Adolph Schoeninger

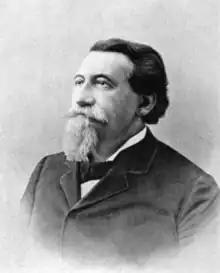
Schoeninger in 1897

Adolph Schoeninger (January 20, 1833December 13, 1900) was a German-born American businessman. He was born in Weil der Stadt, Germany, and moved to Philadelphia, Pennsylvania. He was an industrialist who owned Western Wheel Works in Chicago, Illinois. His company became one of the largest bicycle manufacturers in the world.